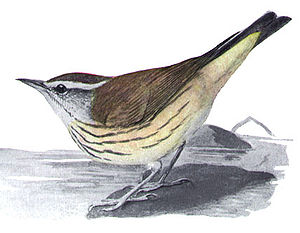
Sydlig vanddrossel
Tegning af Louis Agassiz Fuertes
Den sydlige vanddrossel er en spurvefugl i familien af amerikanske sangere, som lever i det østlige Nordamerika fra det sydligste Canada og ned gennem USA, undtagen ved kystområder og i Florida. Den er en trækfugl og overvintrer i Centralamerika eller Vestindien.